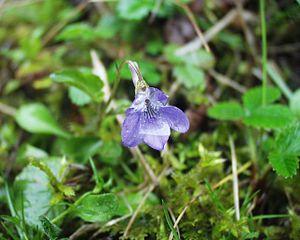
Pensée des Pyrénées (Viola bubanii), une photographie issue du site internet http://sophy.u-3mrs.fr/. L'accord de l'auteur, H. Brisse, se situe ici.